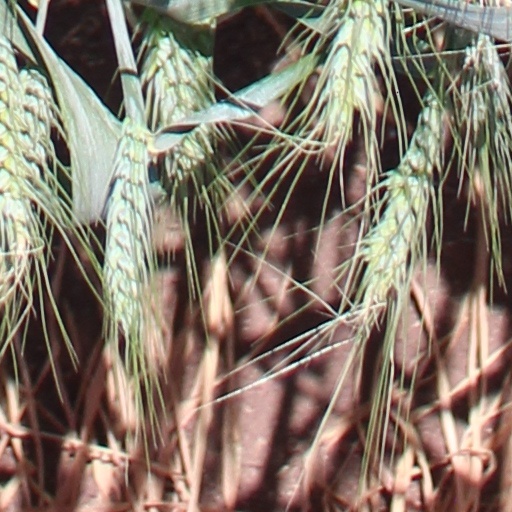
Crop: wheat